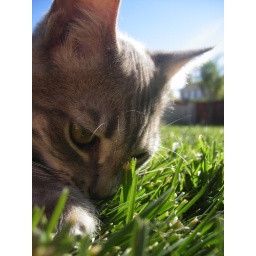
R.i.p. lily. This is my kitten Lily on the grass in my backyard